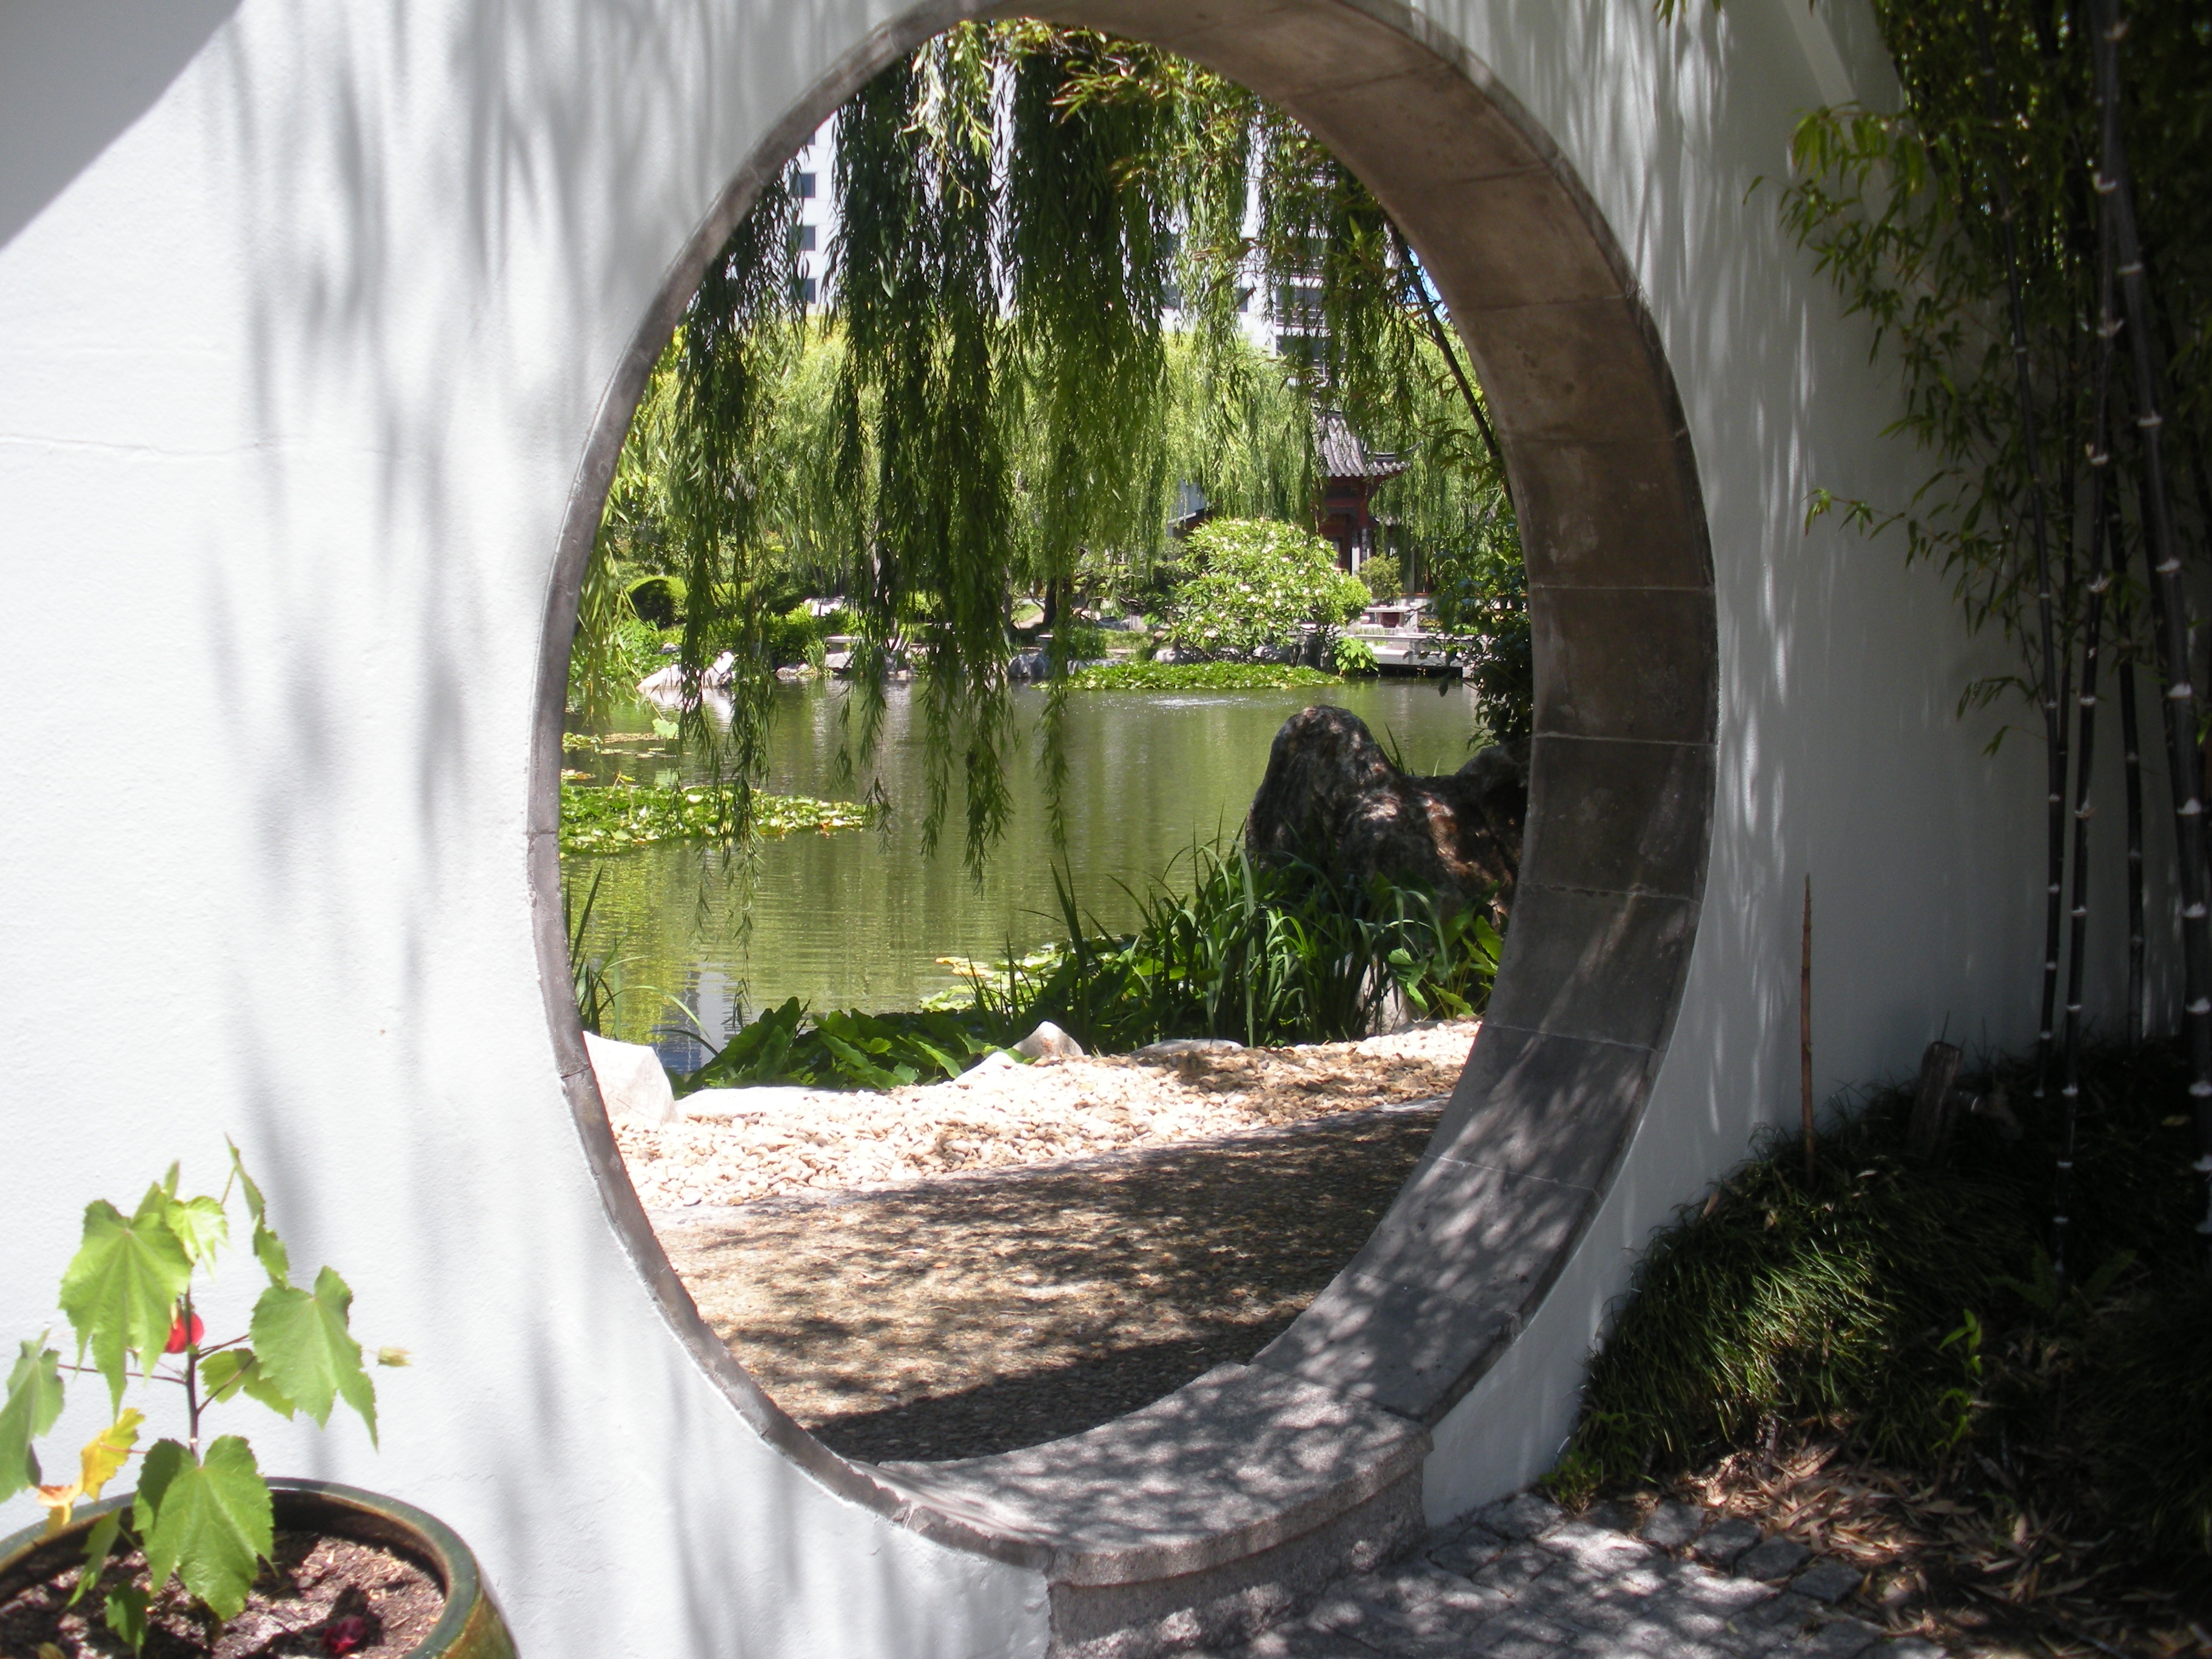
landscape, nature, flower, view, summer, tourist, travel, arch, park, holiday, garden, singapore